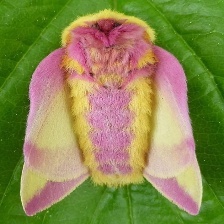
Species: ROSY MAPLE MOTH